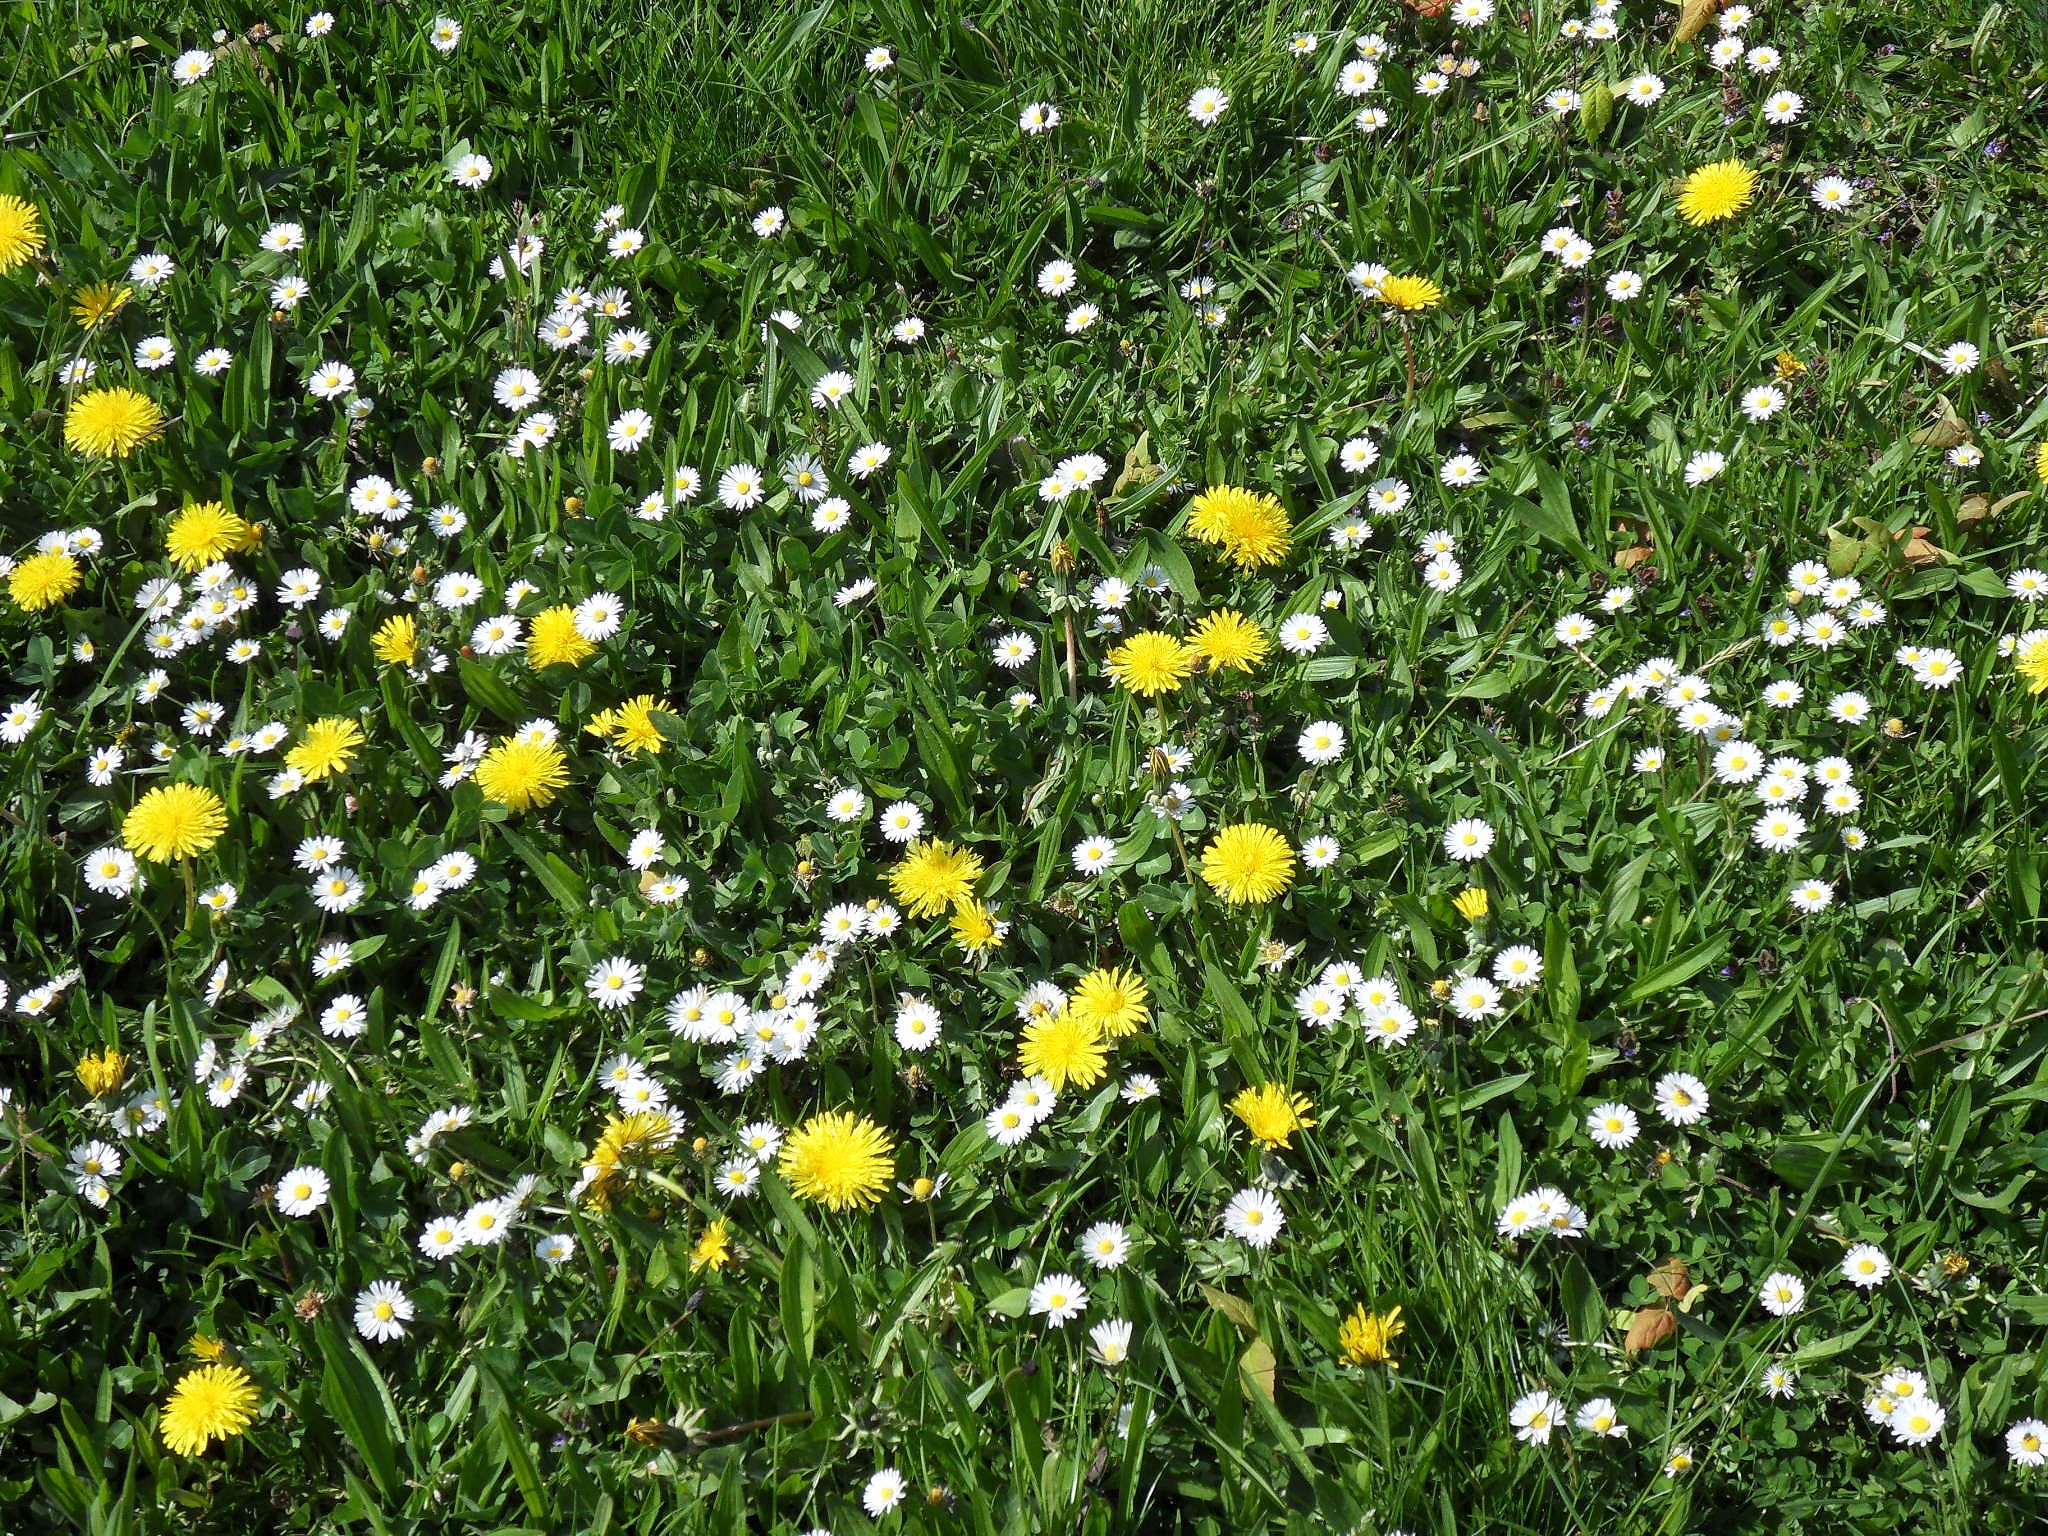
grass, plant, field, lawn, meadow, prairie, flower, daisy, herb, flora, wildflower, flower meadow, summer meadow, flowering plant, daisy family, oxeye daisy, annual plant, land plant, chamaemelum nobile, marguerite daisy, tanacetum parthenium